Empress Xiaosu

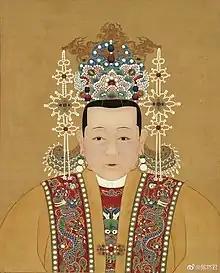

Empress Xiaosu (1430 – 17 March 1504), of the Zhou clan, was the concubine of Emperor Yingzong of Ming and the mother of the Chenghua Emperor.